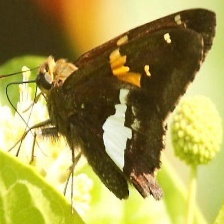
Species: SILVER SPOT SKIPPER